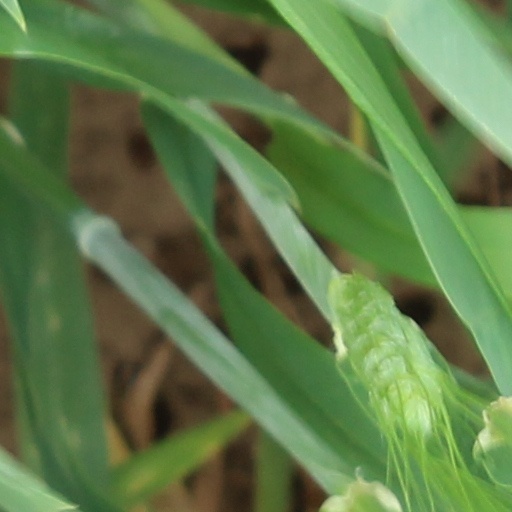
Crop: wheat